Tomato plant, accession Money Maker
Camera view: tilt-top (135 deg); turntable rotation: 60 degrees
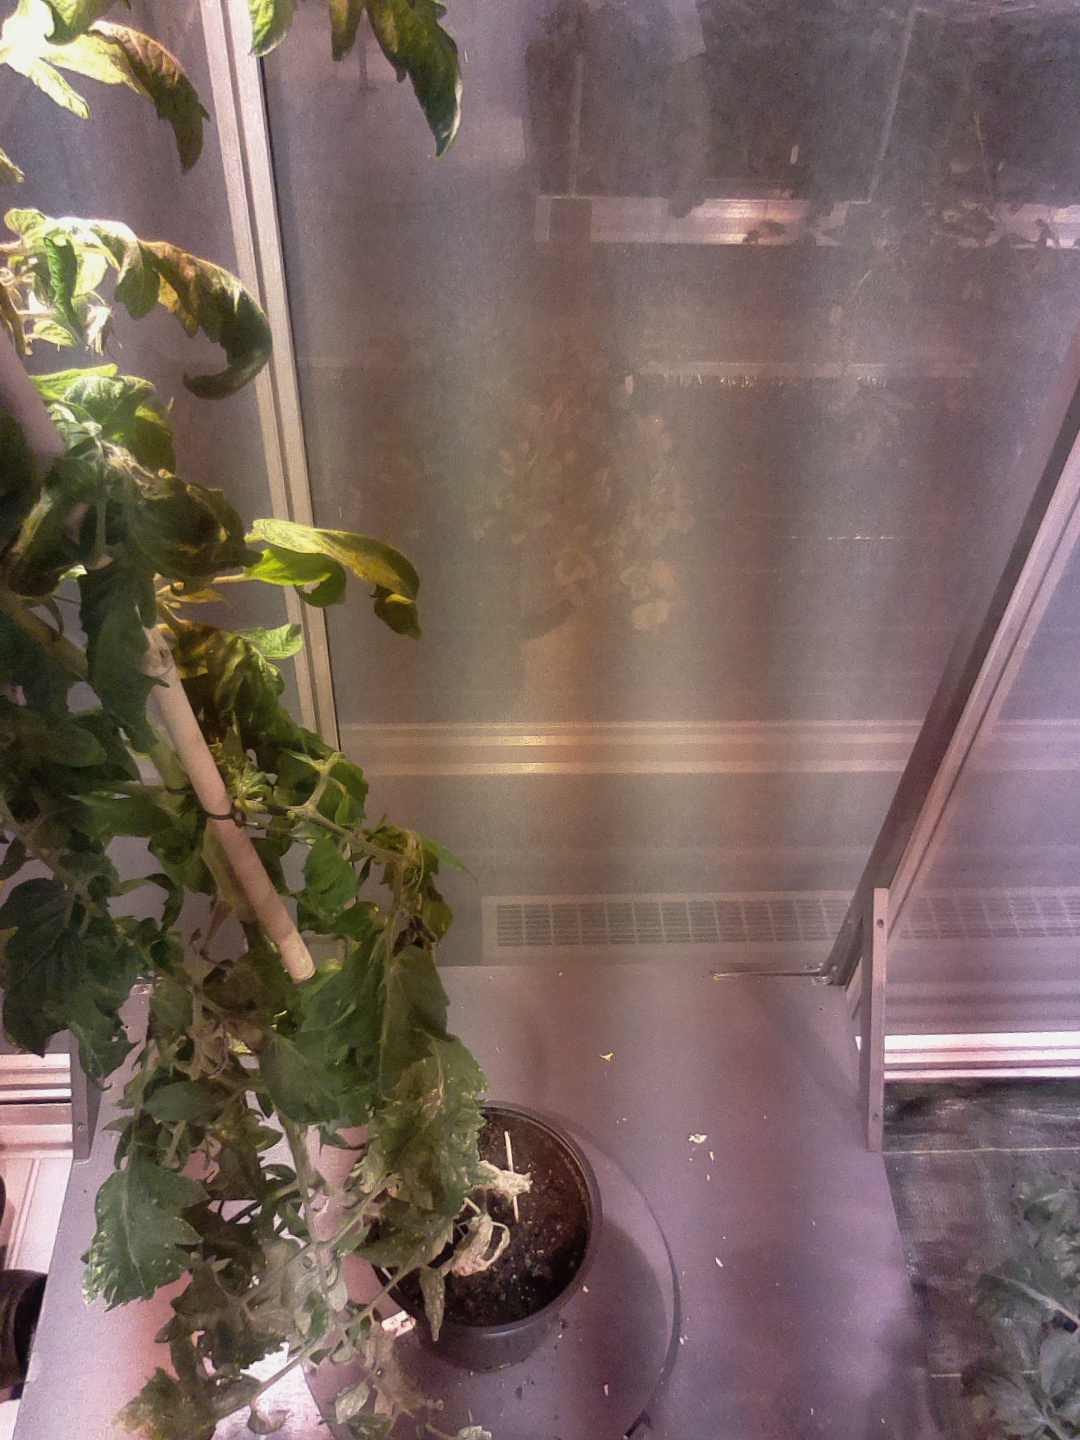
BBCH growth stage 73: 30%-40% of final fruit size